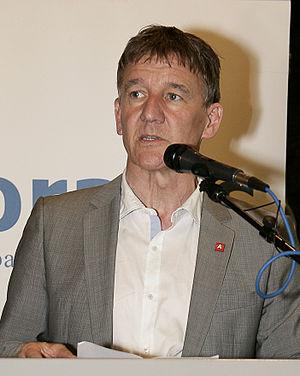
Patrick H.G. Janssens, né le 19 septembre 1956 à Anvers, est un homme politique et publicitaire belge, membre du Parti socialiste flamand et bourgmestre d'Anvers de 2003 à 2012.